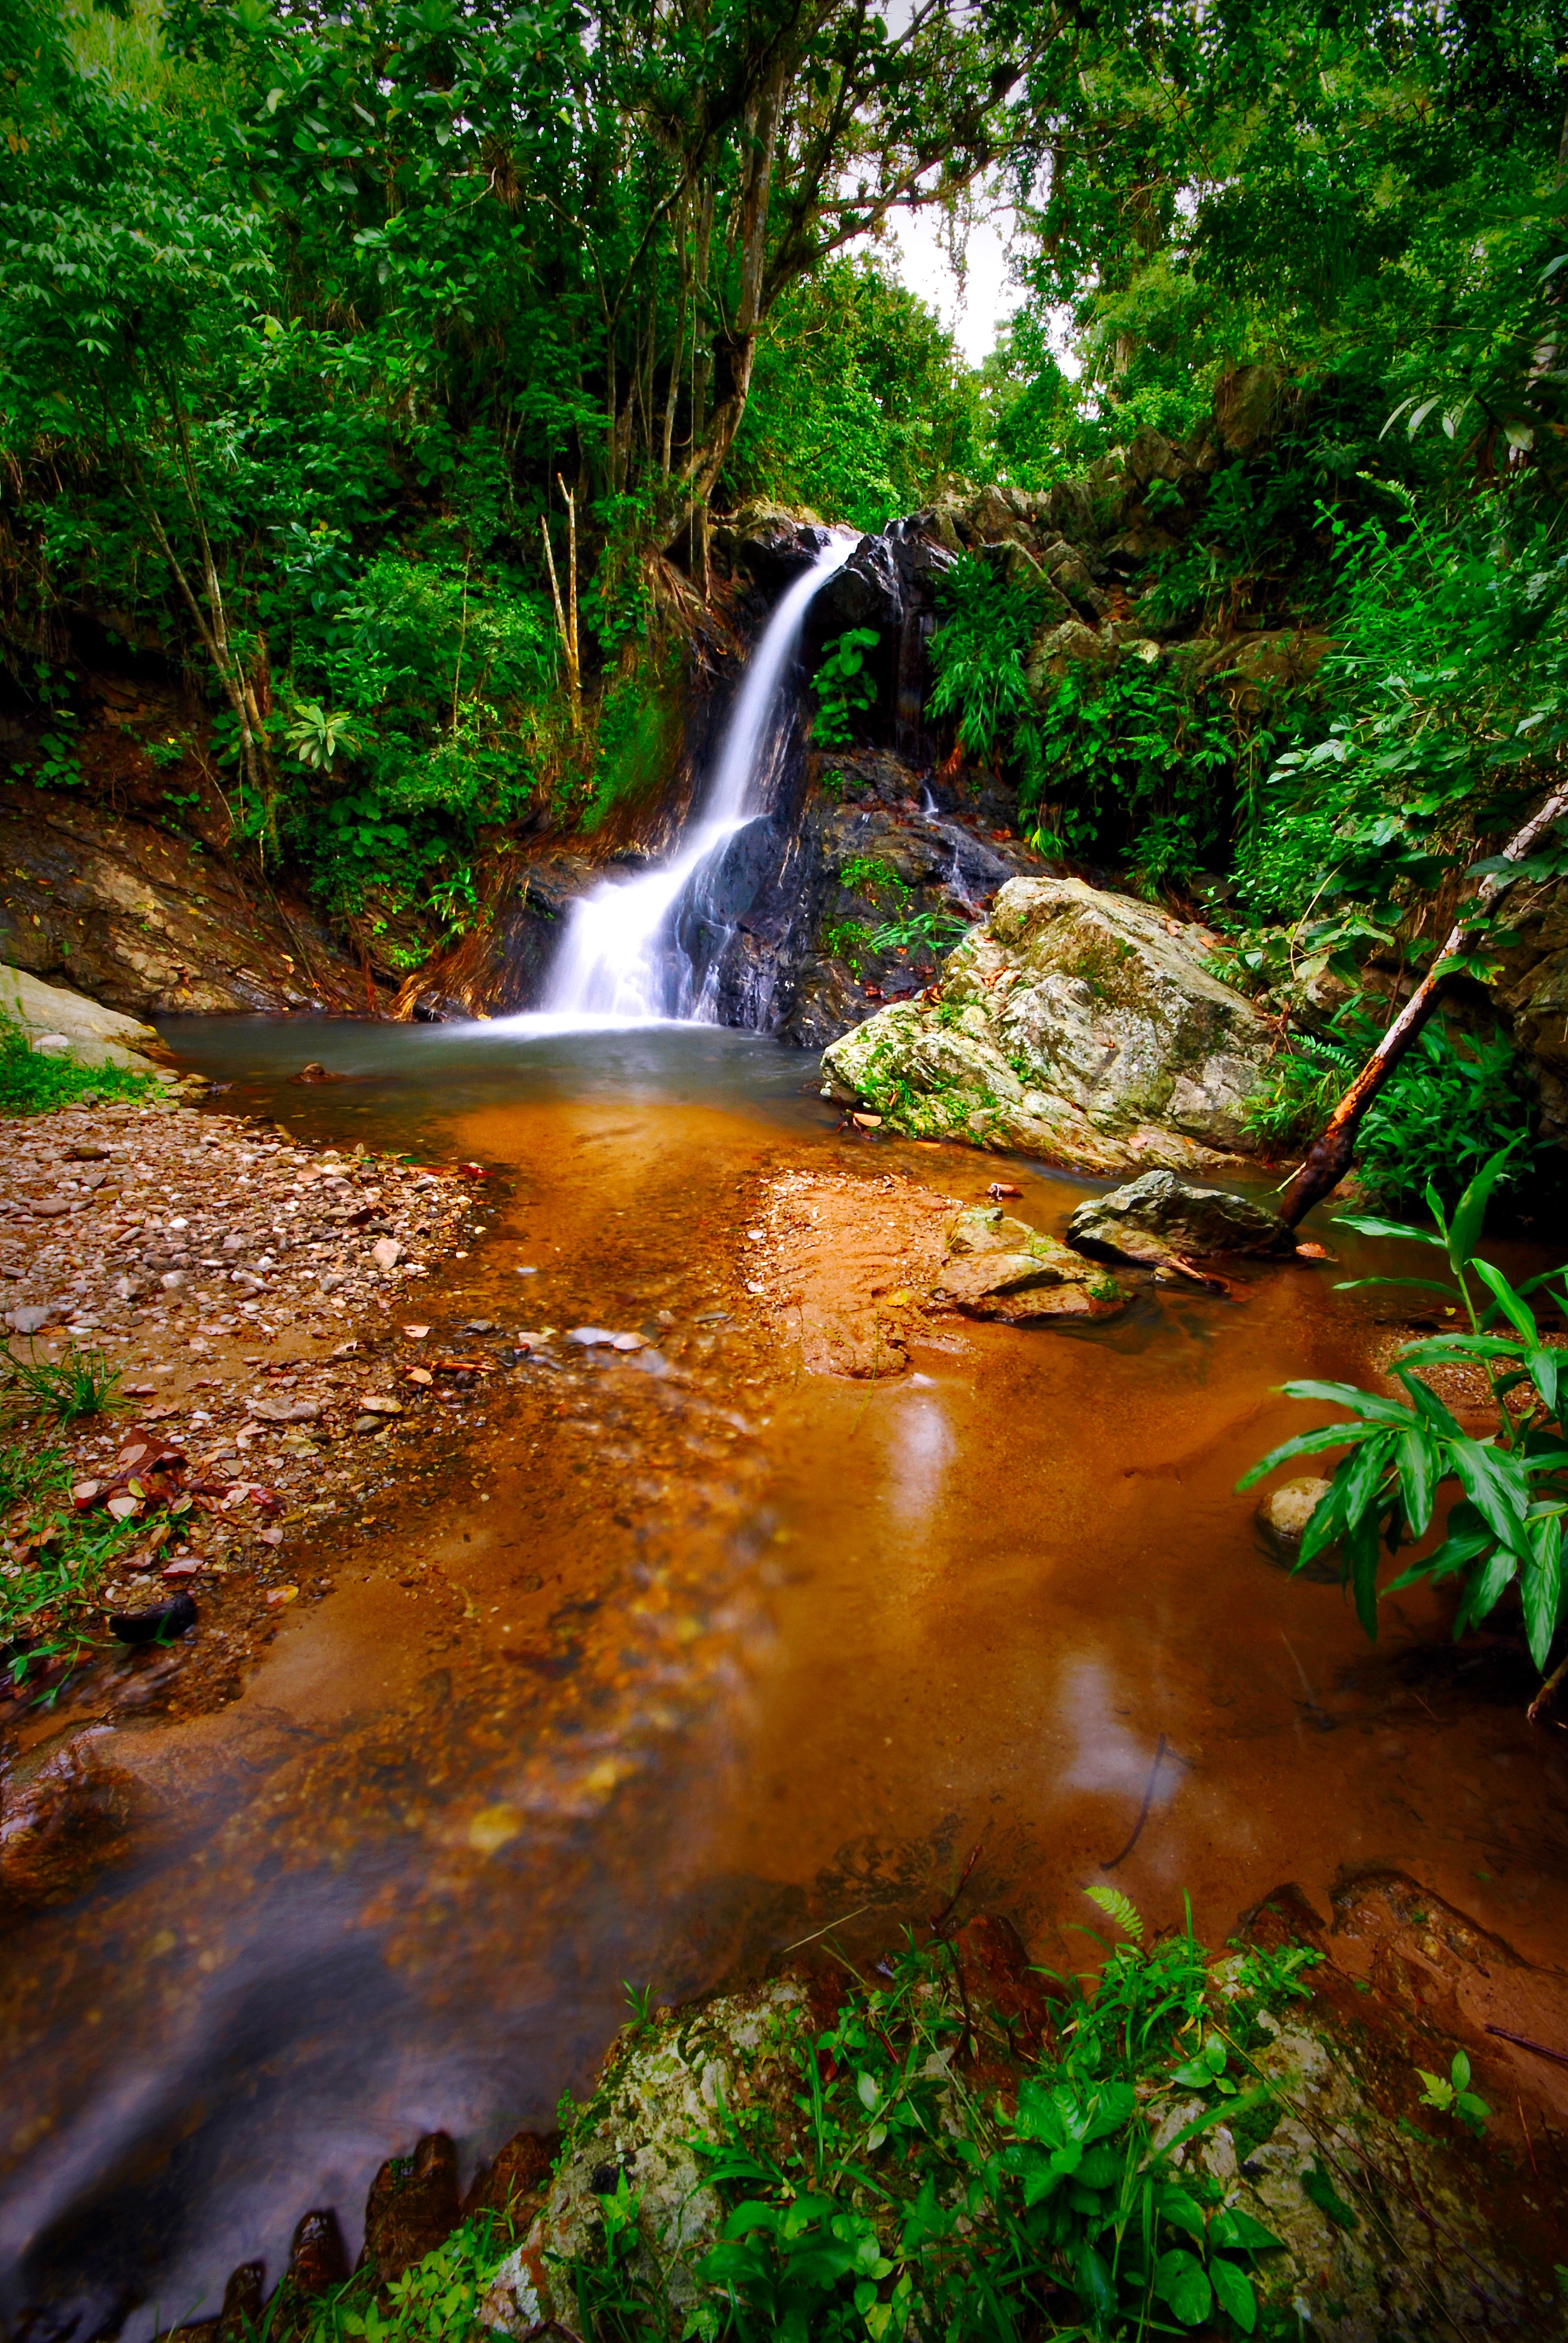
landscape, tree, water, nature, forest, rock, waterfall, creek, wilderness, leaf, river, stream, reflection, jungle, autumn, body of water, rainforest, woodland, habitat, water feature, watercourse, natural environment